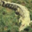
Label: crocodile